Yerba Buena Gardens

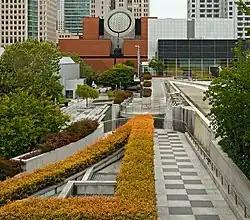
Walkways in Yerba Buena Gardens (with SFMOMA in the background)

In 1999 the Yerba Buena Gardens received the Gold Medal of the biannual Rudy Bruner Award for Urban Excellence. In praising the design of the work, the jury noted the process that led to the creation of the gardens, as well as its inclusiveness in terms of the population it serves and its neighborhood: "The mixed-use development enables cultural, social justice, and economic development agendas to coexist within a network of collaborative management practices." Furthermore, the jury "applauded the evolution of the project's development process to an inclusive model involving multiple constituencies." However, in his history of the development of San Francisco from the 1950s to the 1990s Chester Hartman recounts that the entire Yerba Buena project was long drawn out over 3 decades, born of a local struggle that included evictions and harassment of the previous tenants in the area, most of them old and poor, but who had joined to fight for their rights. Even during the final design stages there were struggles regarding the building program. After John Elberling, of the Tenants and Owners Development Corporation (TODCO) protested the removal of a bowling alley from the plans, the San Francisco Development Agency (SFRA) backed down and the bowling alley was re-included and eventually built.